Illegality in Singapore administrative law

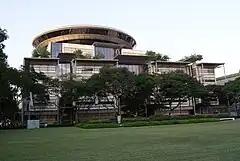
The Supreme Court of Singapore in August 2010. The building is the seat of the High Court, which carries out judicial review in administrative law.

Illegality is one of the three broad headings of judicial review of administrative action in Singapore, the others being irrationality and procedural impropriety. To avoid acting illegally, an administrative body or public authority must correctly understand the law regulating its power to act and to make decisions, and give effect to it.